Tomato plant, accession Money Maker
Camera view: horizontal (90 deg, fisheye); turntable rotation: 180 degrees
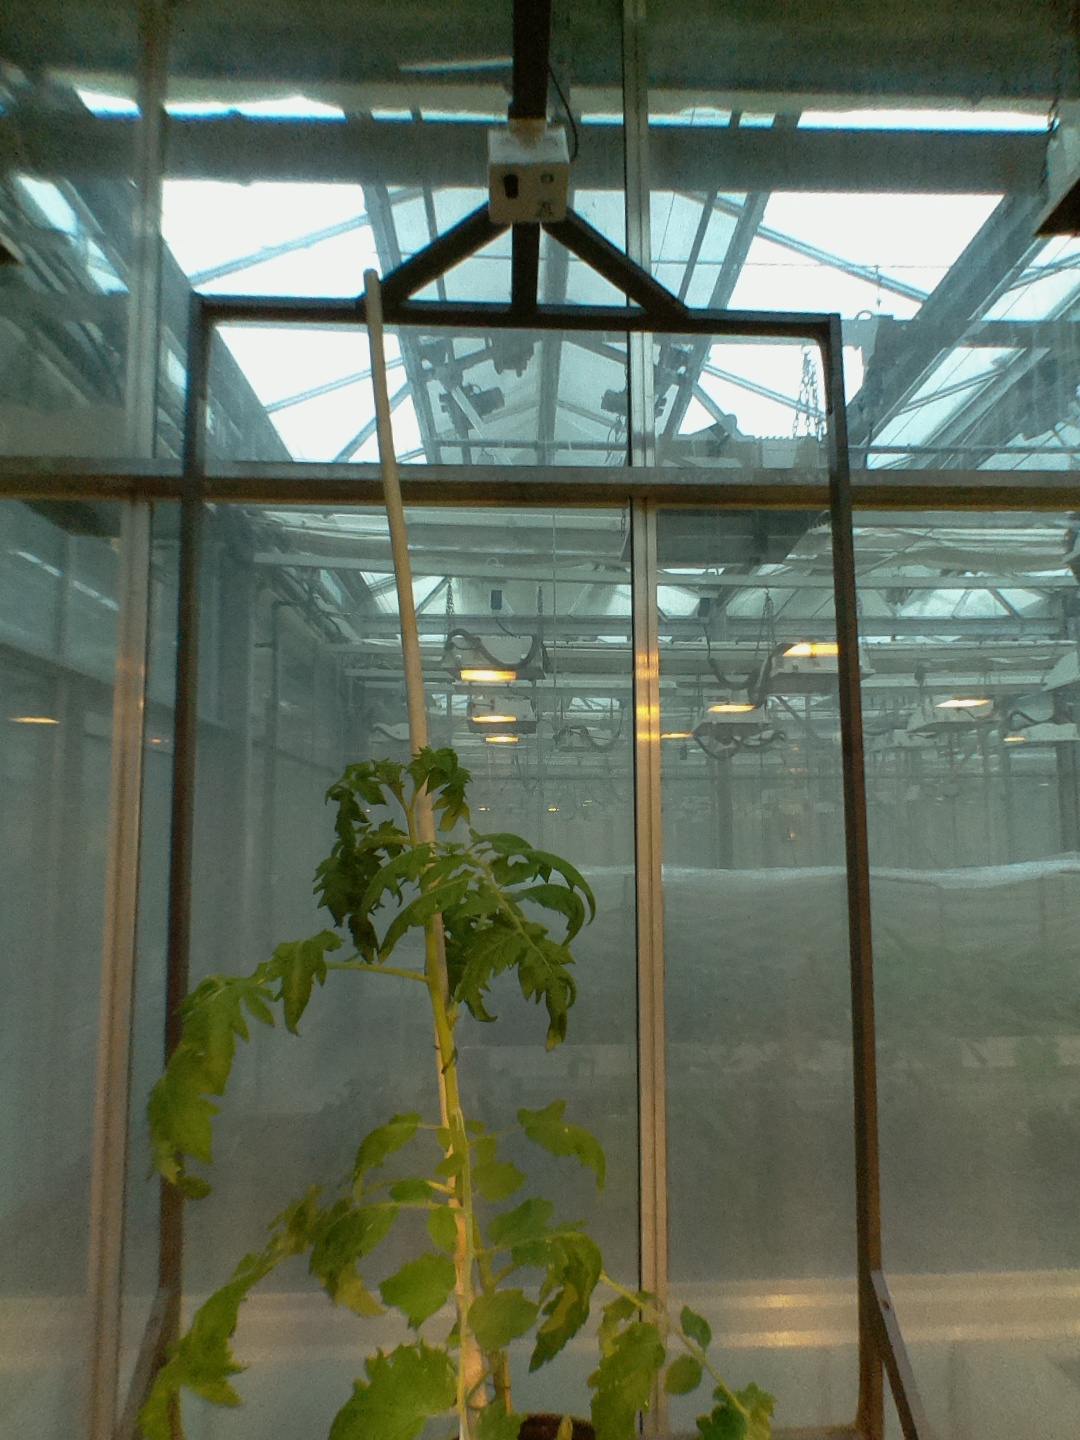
BBCH growth stage 53: 3 inflorescences visible